Annales de chimie et de physique

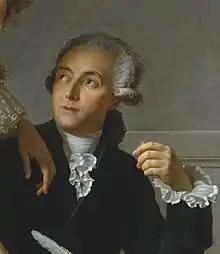
Antoine Lavoisier was one of the early editors of the journal

Annales de chimie et de physique is a scientific journal founded in Paris, France, in 1789 under the title "Annales de chimie". One of the early editors was the French chemist Antoine Lavoisier. Lavoisier, an aristocrat, was guillotined in May 1794, ostensibly for tax fraud: and the journal was not published from 1794 to 1796 while the Reign of Terror was at its height under the French Directory.